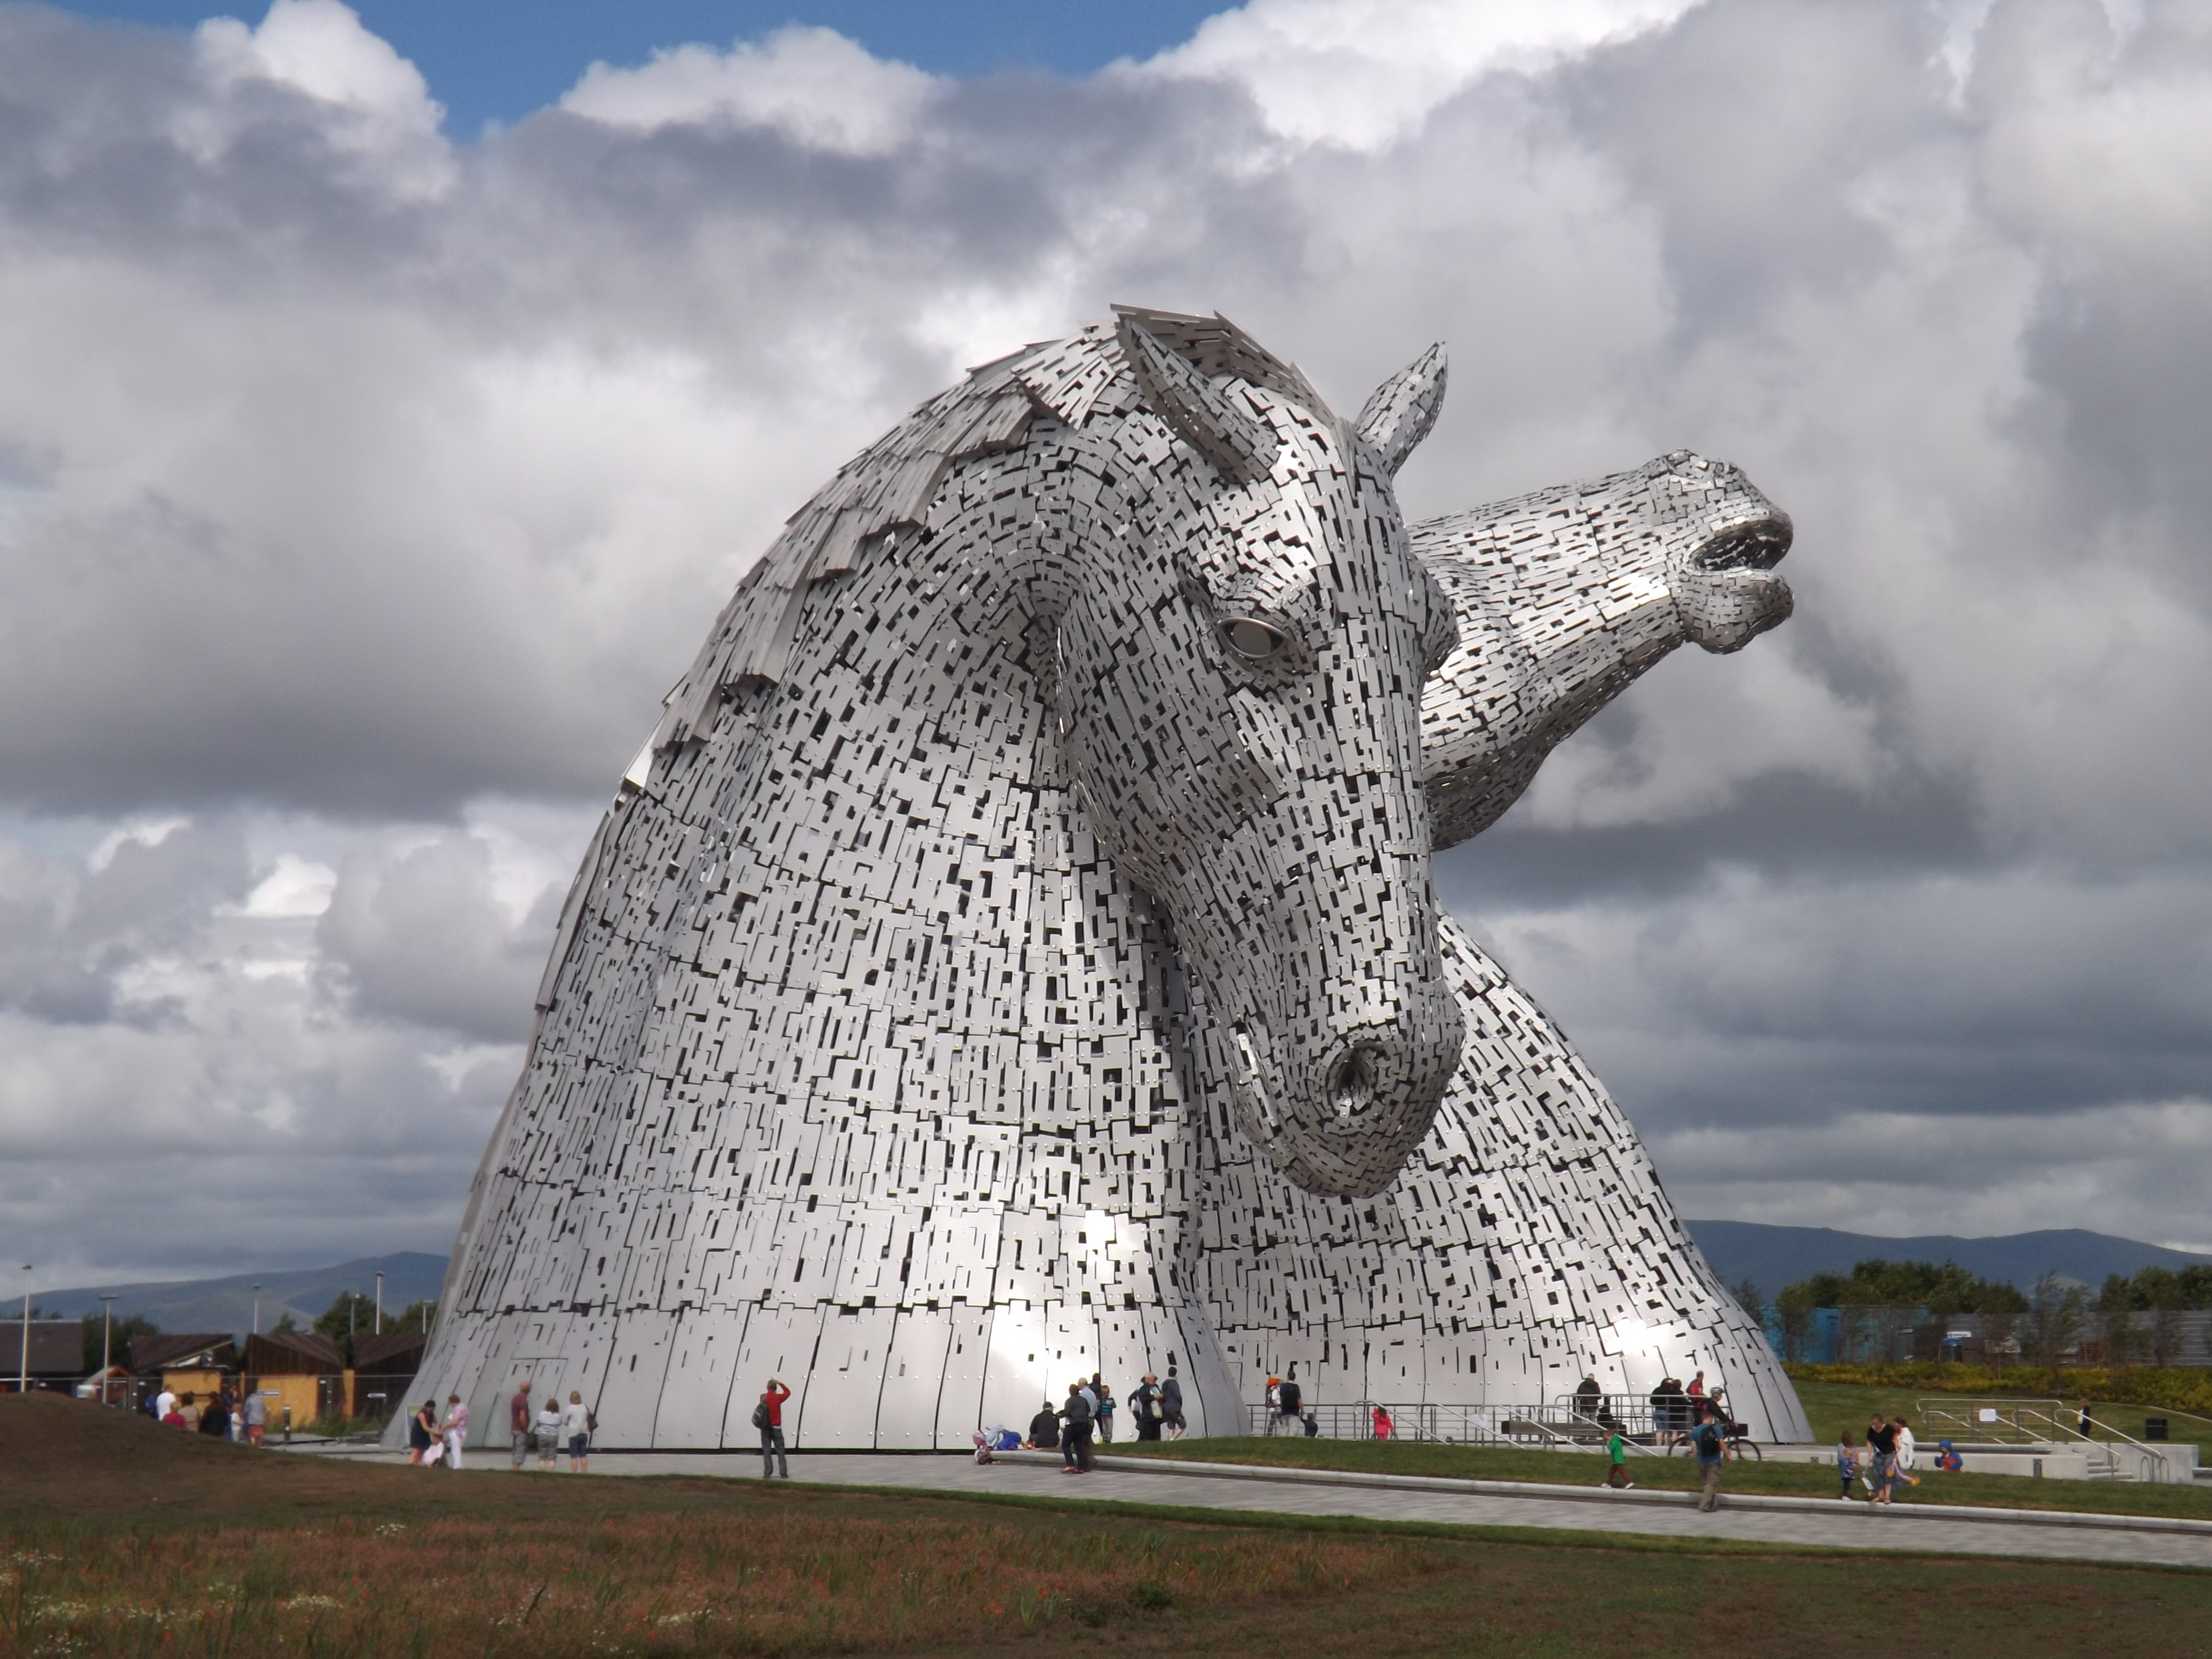
monument, statue, landmark, sculpture, art